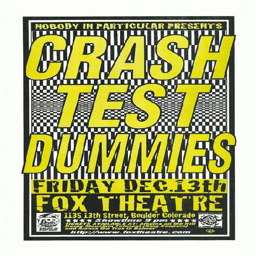
original concert poster for artist .